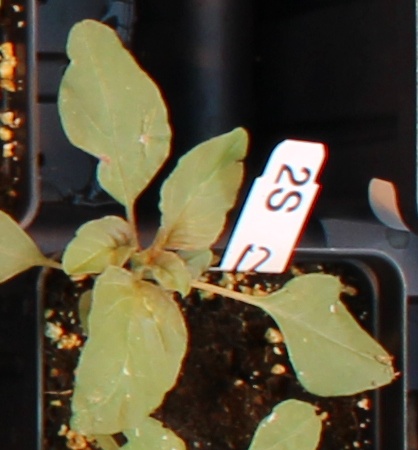
Label: Palmer Amaranth